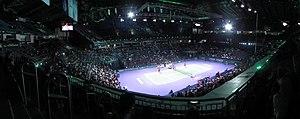
Le Sinan Erdem Dome est une salle couverte situé à Istanbul, en Turquie. Cette salle a accueilli la phase finale du Championnat du monde de basket-ball masculin 2010 ainsi que l'EuroCup 1 de basket-ball en fauteuil roulant 2012. Elle se prépare à recevoir une partie des rencontres du Championnat du monde de basket-ball féminin 2014.